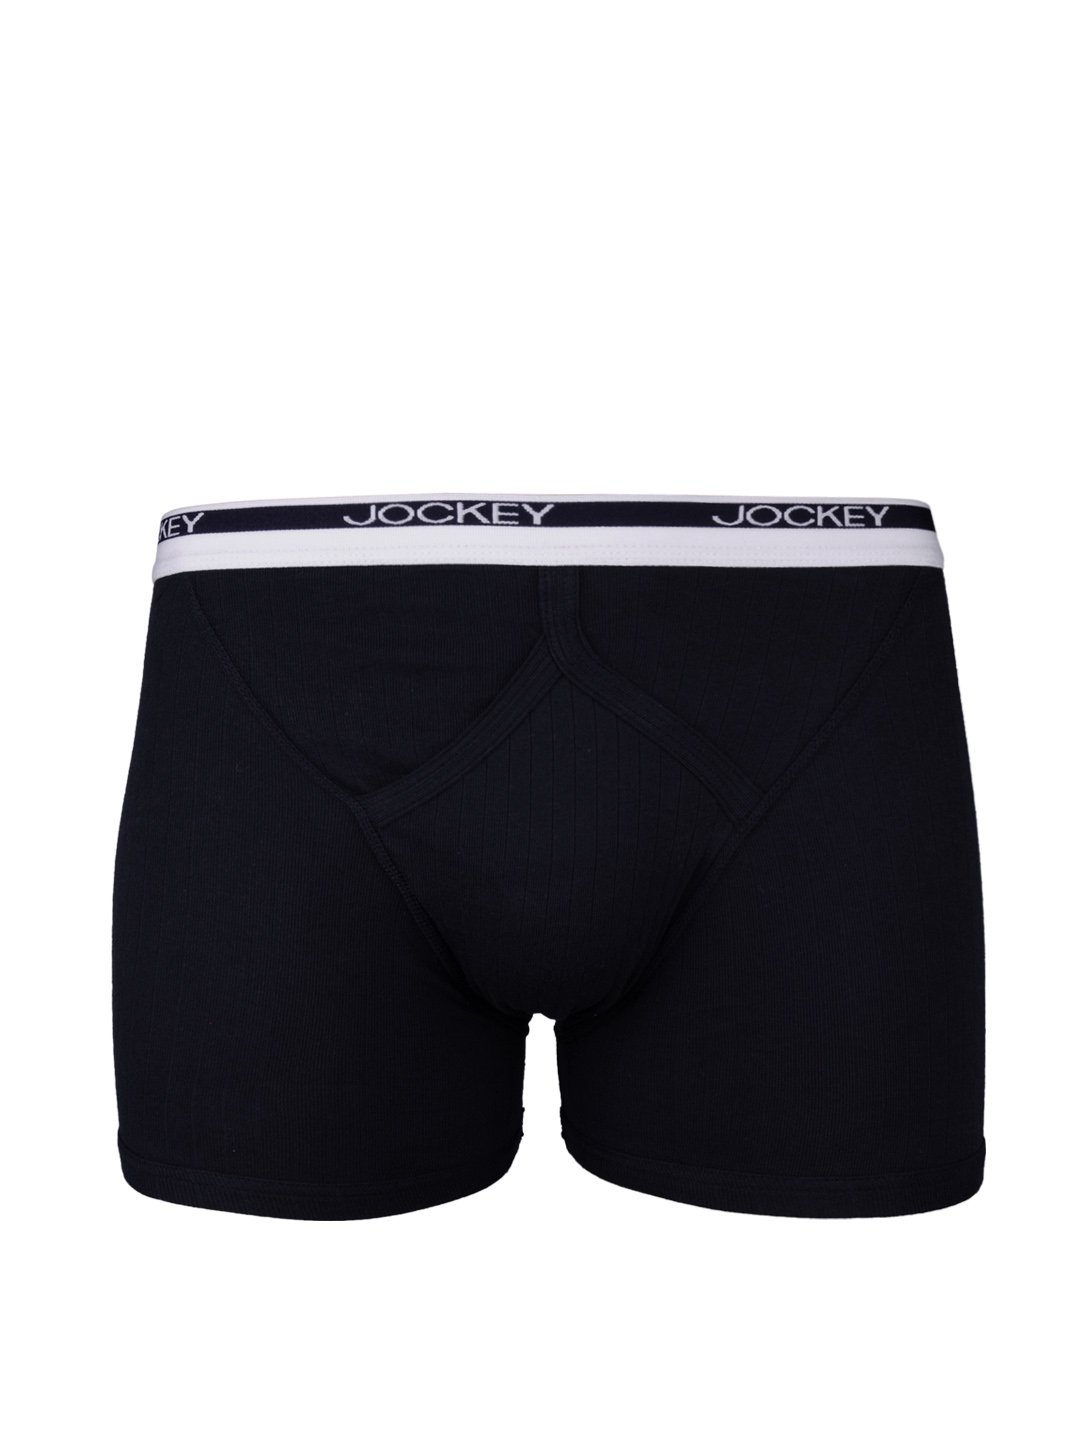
Jockey MC Men Navy Blue Midway Classic Trunks 1101
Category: Apparel / Innerwear / Trunk
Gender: Men
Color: Navy Blue
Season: Summer 2016
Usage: Casual